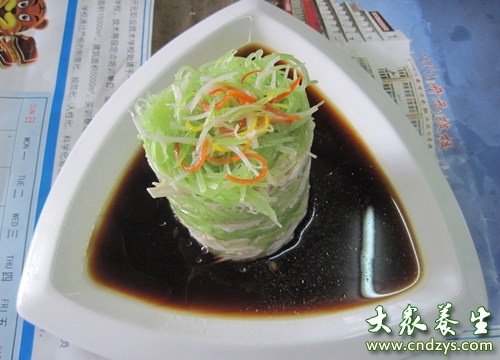
Label: trash